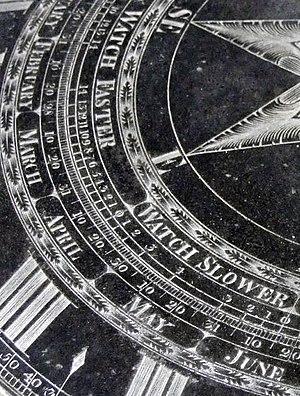
Le Cadran de Whitehurst & Son est un cadran solaire cadran horizontal de précision réalisé à Derby en Angleterre en 1812 par le neveu de John Whitehurst, il fait maintenant partie de la collection du Derby Museum and Art Gallery. C'est un bel exemple de cadran solaire de précision marquant le Temps solaire vrai ou apparent avec une échelle de correction pour convertir en Temps solaire moyen. Il est précis à la minute près.